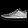
Label: Sneaker